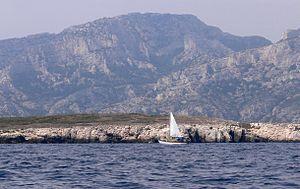
Marseille - île Plane
L’île Calseraigne ou île Plane est une île française inhabitée, dans l'archipel de Riou, au sud de Marseille. Son altitude maximum est de 22 mètres. Elle est située dans le parc national des calanques.